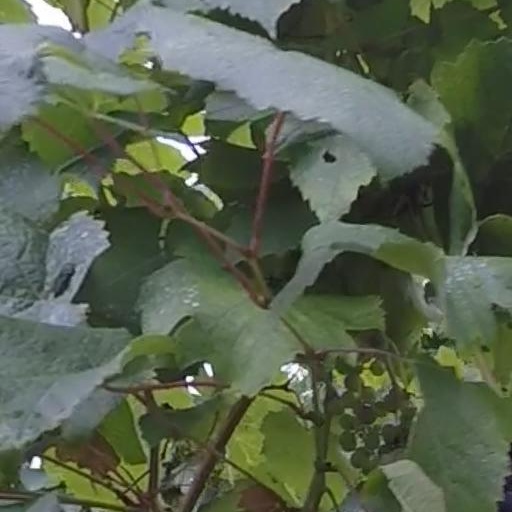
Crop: grape